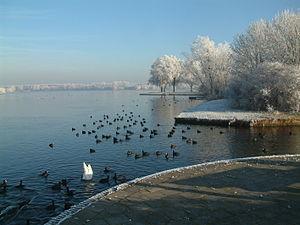
Zoetermeer est une commune et ville néerlandaise, située en province de Hollande-Méridionale et comptant 124 947 habitants lors du recensement de 2019. Elle se trouve à 12 km à l'est de La Haye, ville siège du gouvernement des Pays-Bas. Le nom Zoetermeer est traduisible en français par Lac sucré.